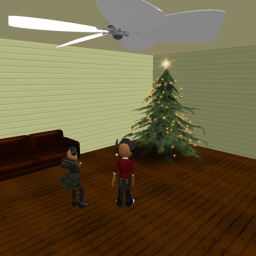
tree in house